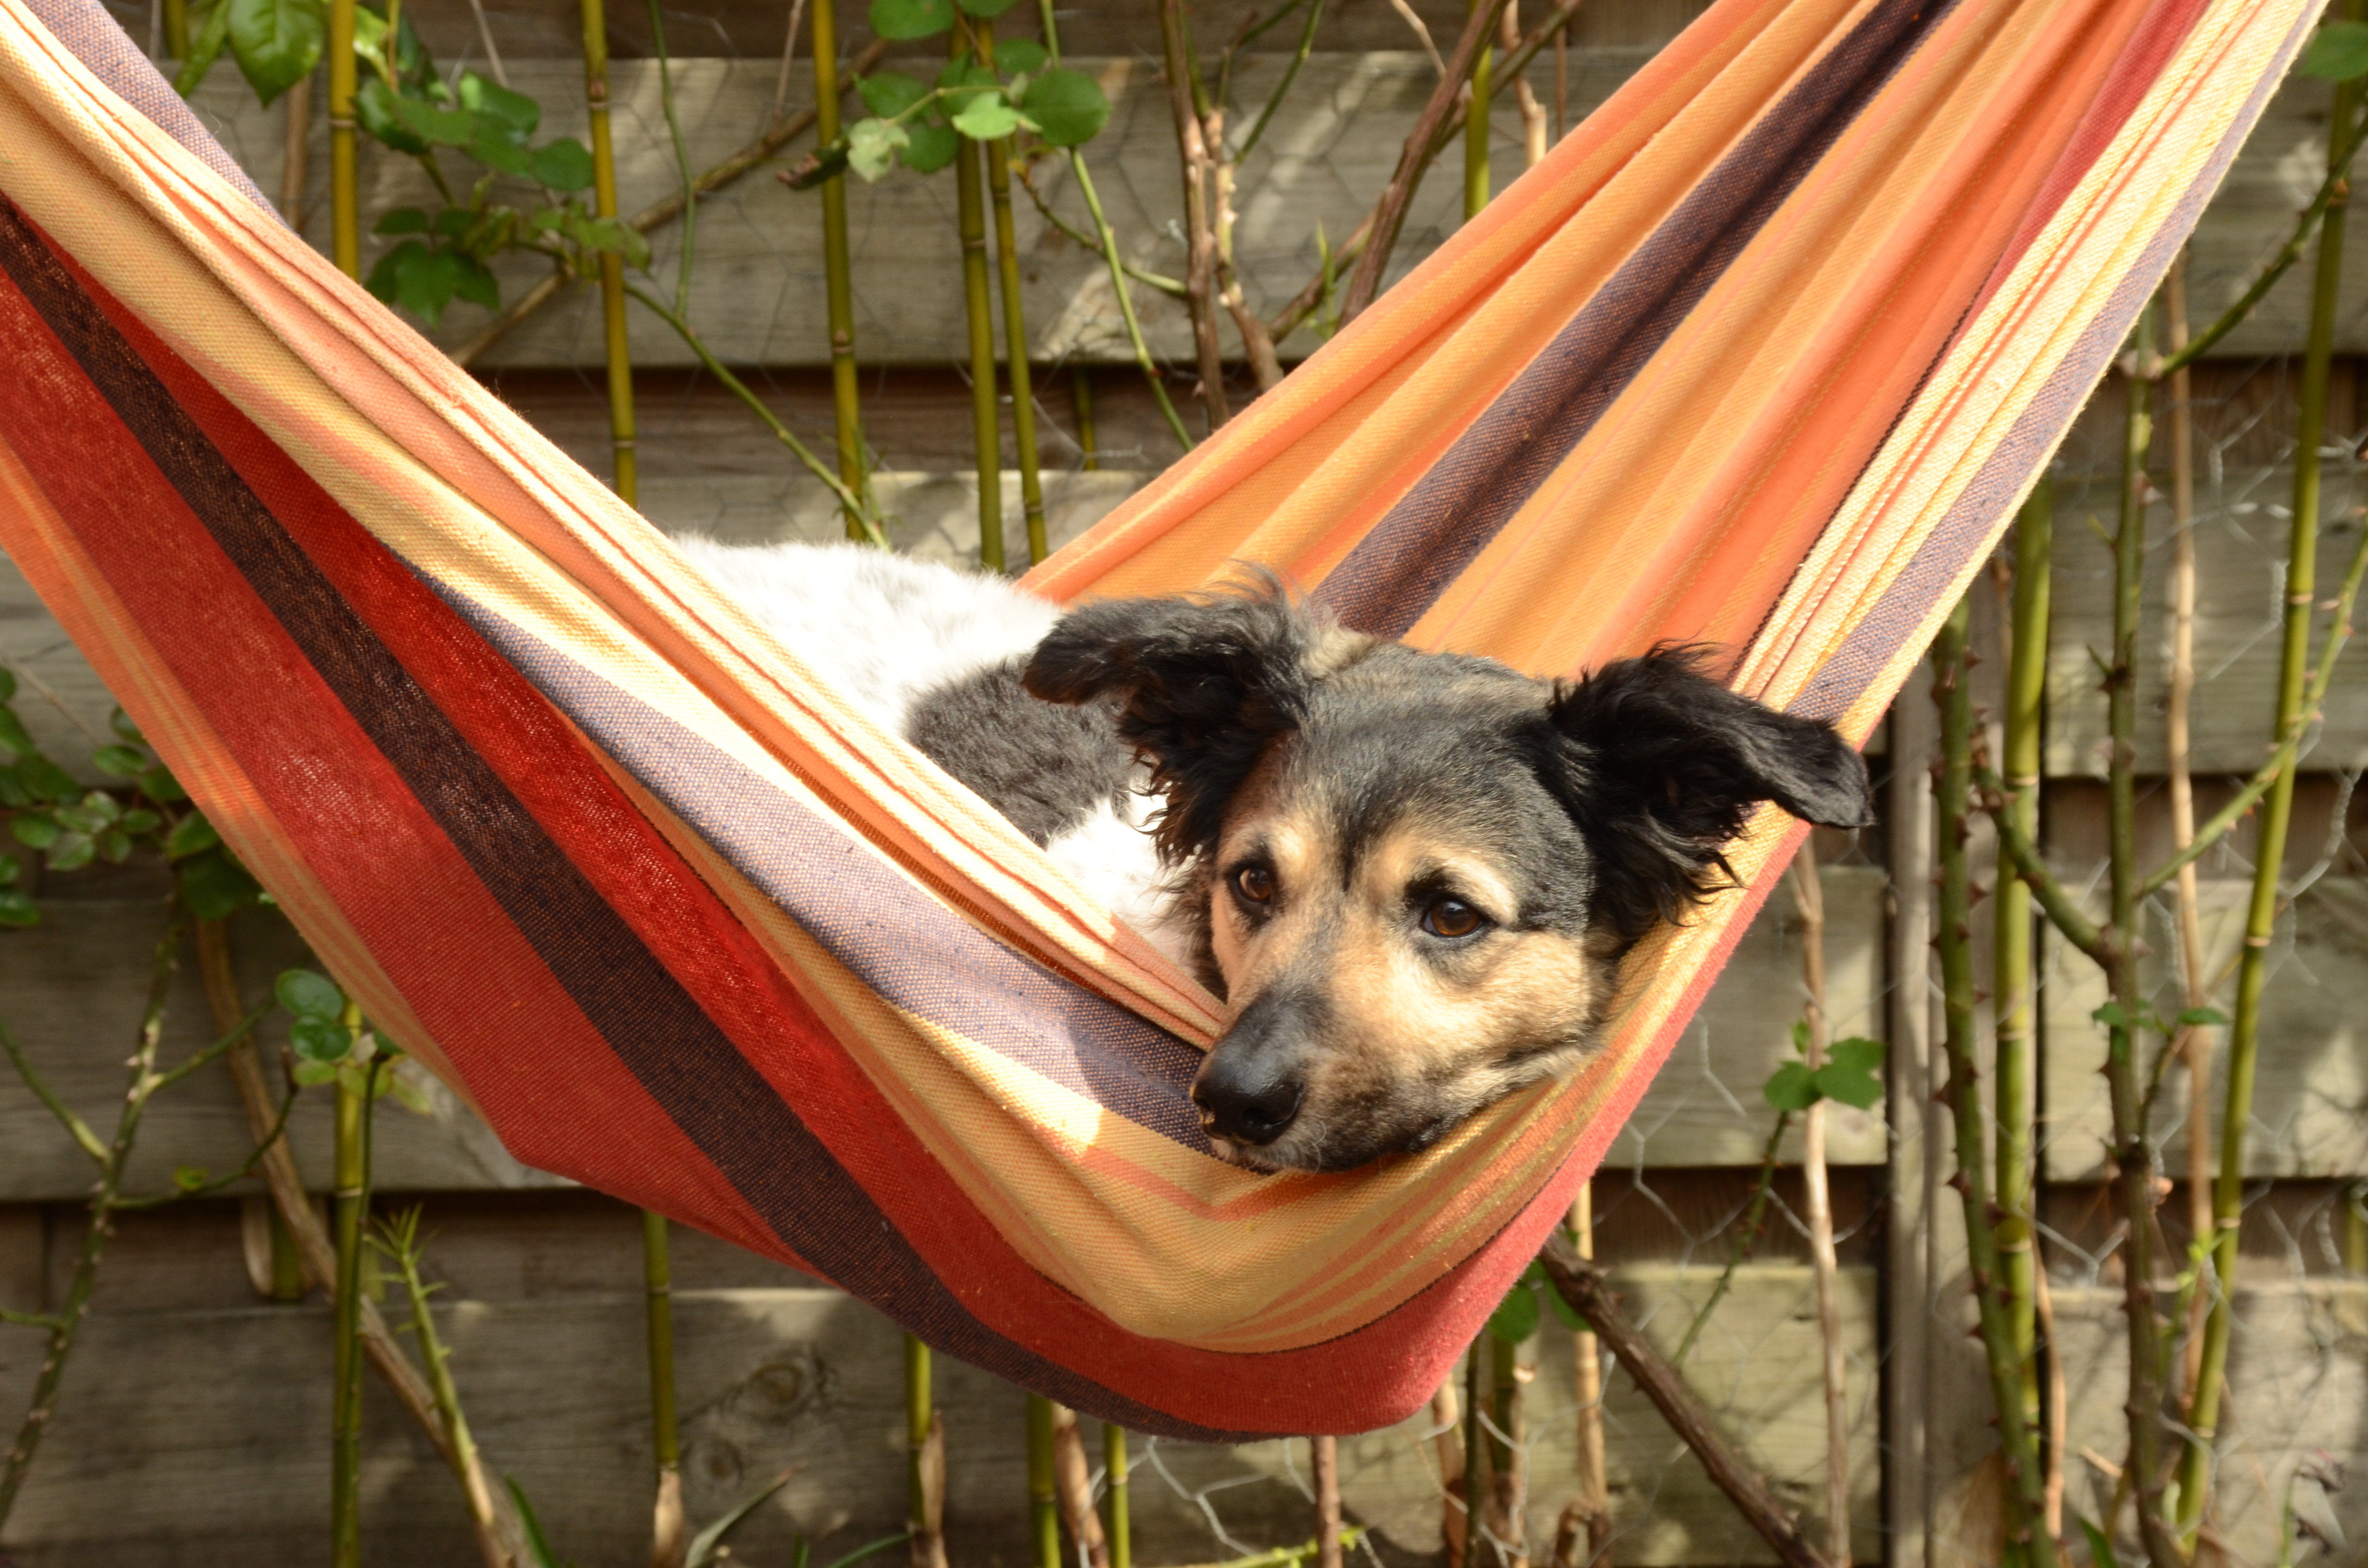
flower, dog, pet, mammal, hammock, frieze, stabij, dog like mammal